Mishar Tatars

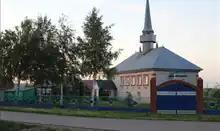
Mosque in Mishar village Çümbäli.

The origin of the Mishar Tatars has remained a point of controversy for years. Generally, however, the same ancient tribes are brought up; Burtas, Bulgars, Khazars, Kipchaks / Cumans and Ugrian Magyars.